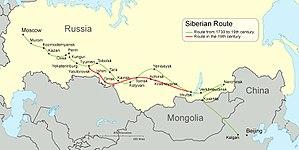
Le thé en Russie fait son apparition au XVIIᵉ siècle lorsque des dirigeants mongols en offrent au tsar Michel Iᵉʳ. Il gagne en popularité après le traité de Nertchinsk, qui marque la naissance de la route de Sibérie. À la fin du XVIIIᵉ siècle, la boisson finit par se démocratiser dans tout le pays et le samovar devient rapidement le symbole du thé dans la littérature et l'imaginaire collectif. Le XXᵉ siècle connait paradoxalement des difficultés d'approvisionnement alors que de grandes campagnes sont lancées pour combattre l'alcoolisme en lui substituant cette boisson au travail et dans l'armée.